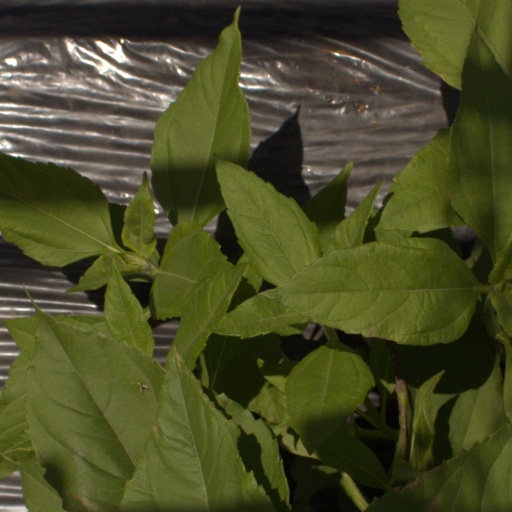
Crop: Jerusalem artichoke